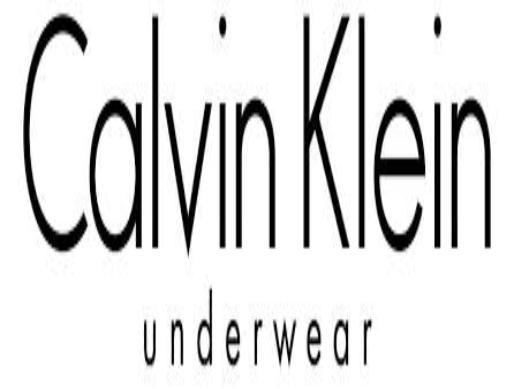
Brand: Calvin Klein Underwear
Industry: Clothes